Clarksville, Tennessee

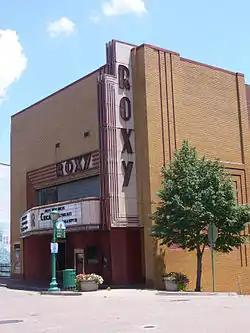
Clarksville Roxy Theatre

In 1913, the Lillian Theater was opened on Franklin Street and owned by Joseph Goldberg. In 1914, it was severely damaged in a fire, but reopened later in 1915. It was later renamed the Roxy after renovations in 1941.